World War II by country

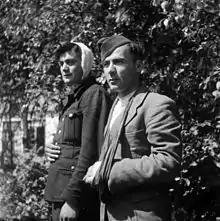
Two wounded Georgian soldiers at Texel in 1945

Like the Belgians, the Netherlands declared neutrality in 1939. In May 1940, the Netherlands was invaded after fierce resistance against the Nazis. Rotterdam and Middelburg were heavily bombed. The Dutch joined the Allies and contributed their surviving naval and armed forces to the defense of East Asia, in particular, the Netherlands East Indies. Until their liberation in 1945, the Dutch fought alongside the Allies around the globe, from the battles in the Pacific to the Battle of Britain. On the islands of Aruba and Curaçao (Netherlands West Indies) a large oil refinery was of major importance for the war effort in Europe, especially after D-day. As a protection, a considerable U.S. military force was stationed on the island.